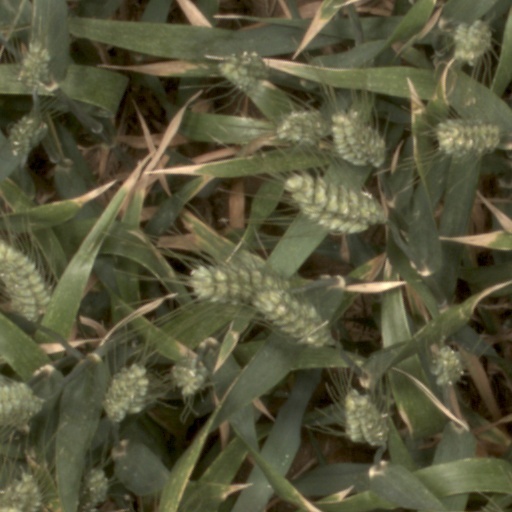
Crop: wheat